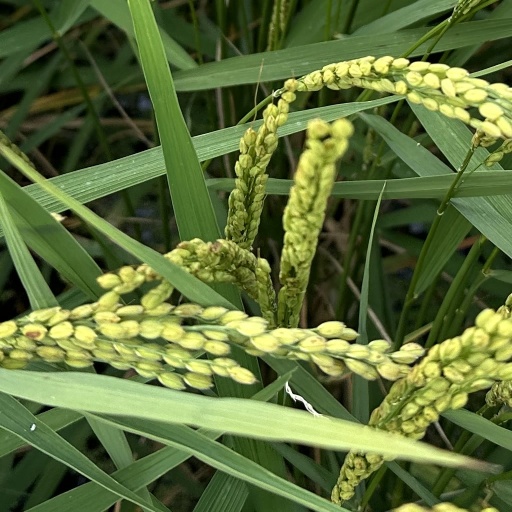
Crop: rice